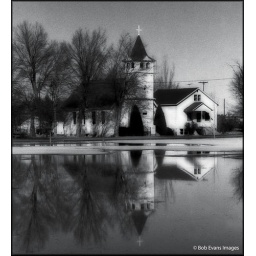
White church steeple with cross reflection in water